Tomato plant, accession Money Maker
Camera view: horizontal (90 deg, fisheye); turntable rotation: 240 degrees
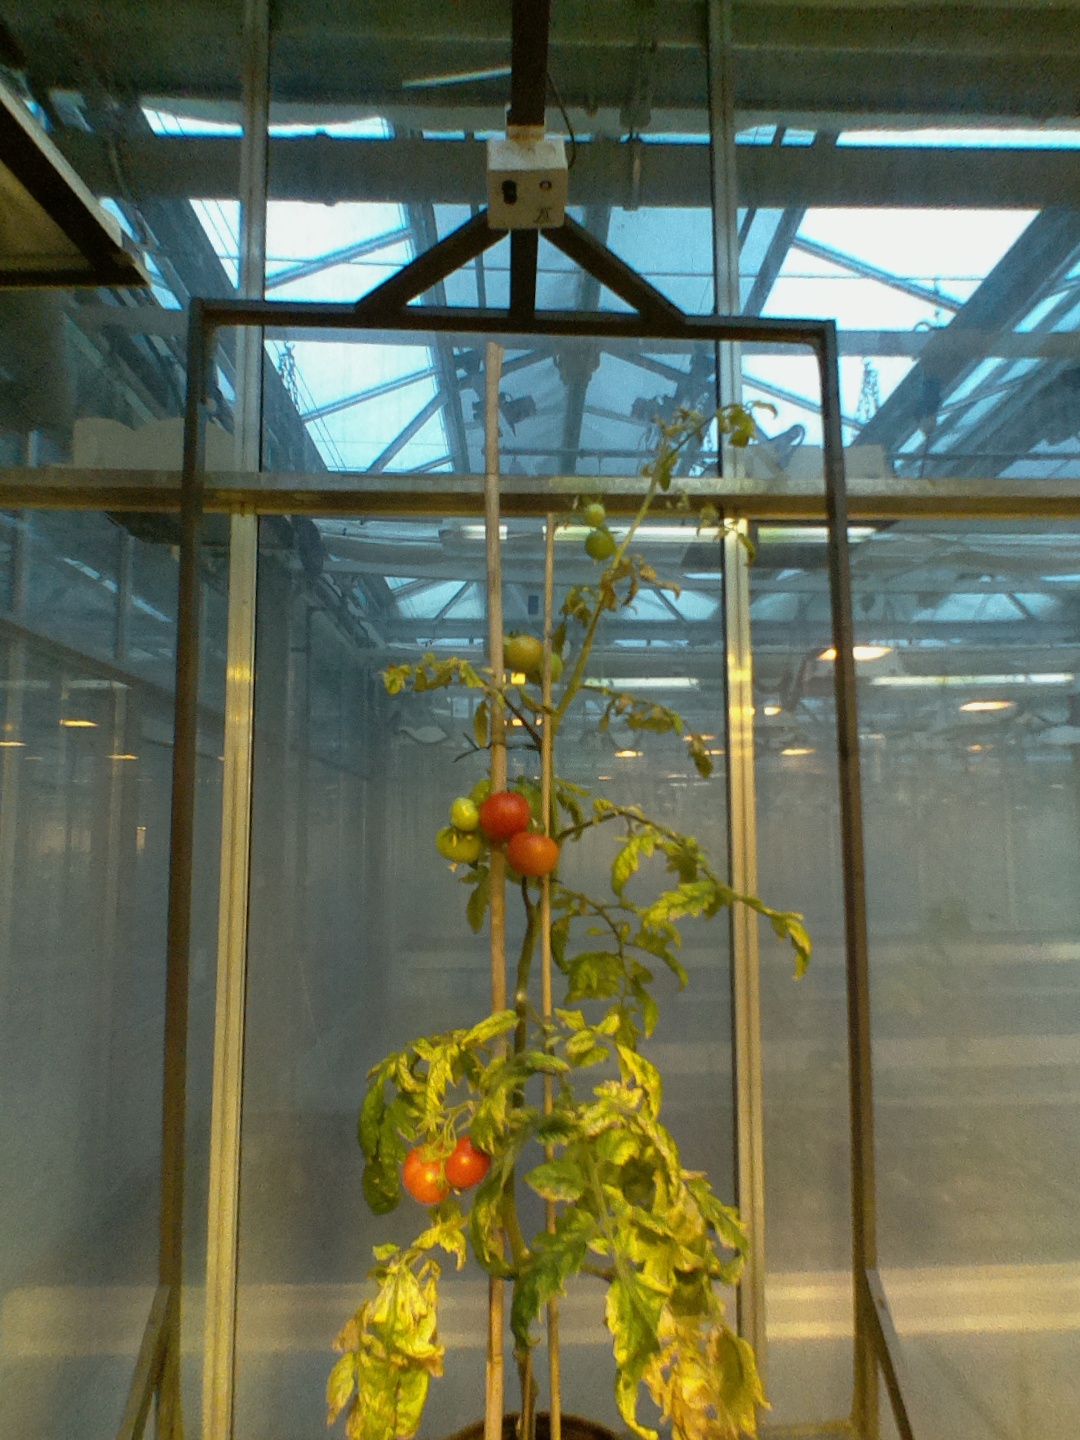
BBCH growth stage 83: 30%-40% of fruits show typical fully ripe color